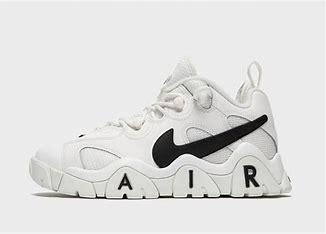
Brand: Nike
Model: Air Barrage